Stirrup cup

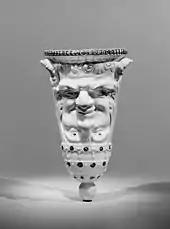
A lead-glazed earthenware stirrup cup manufactured in Burslem, Staffordshire, c. 1780

In Anya Seton's "Katherine" the custom occurs frequently before English royalty and nobility leave on travels abroad or progresses. In G.G. Coulton's "Chaucer and his England" it is referred to in relation to the Canterbury pilgrims setting out. It is also used in a number of Rosemary Sutcliff's historical novels set in England after the Norman Invasion.